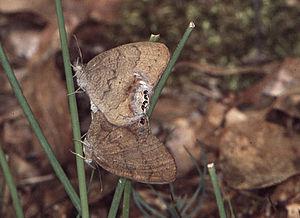
Cyllopsis gemma est un lépidoptère appartenant à la famille des Nymphalidae, à la sous-famille des Satyrinae et au genre Cyllopsis.